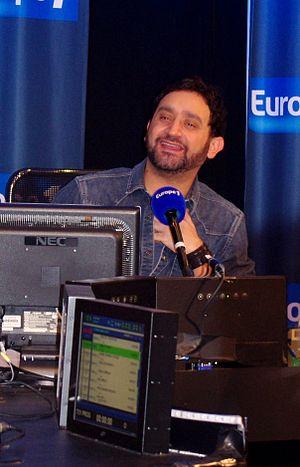
Cyril Hanouna dans l'émission de radio ""Les pieds dans le plat"" en 2014."
Cyril Hanouna, né le 23 septembre 1974 dans le 15ᵉ arrondissement de Paris, est un animateur et producteur de télévision français, également animateur de radio et aussi dans une moindre mesure chroniqueur, acteur, scénariste et humoriste.